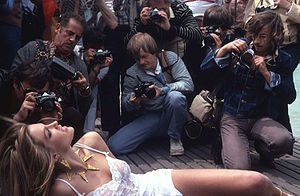
Filmfestival / A-festivaler
Ved Filmfestivalen i Cannes er der tradition for, at der også foregår andet end visning af spillefilm i biograferne
En filmfestival er en oftest årlig begivenhed hvor der vises film, normalt nye premierefilm, og hvor udvalgte film som regel konkurrerer om at vinde priser. Nogle festivaler fokuserer på en bestemt genre eller et bestemt emne.